Pursuit to Haritan

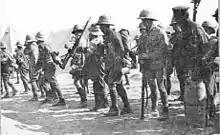
Demobilising troops at Kantara 1918

Liman von Sanders was recalled to Constantinople on 30 October when Ahmet Izzet Pasa, the Ottoman Minister of War appointed Mustafa Kemal Pasa to command the Yildirim Army Group headquartered at Adana. Here Mustafa Kemal began to plan the defense of Anatolia with the Ottoman Army still "in the field."